Natural forests in Sri Lanka

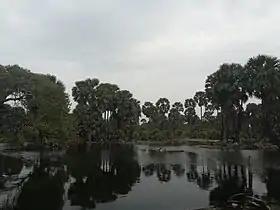
Salt marshes, Mannar

Mangroves ecosystem is an intertidal vegetation that covers fringes of the lagoons and estuaries. They share characteristics usually of saline/brackish water, loose soil and anoxic conditions. The vegetation is also exposed to intense sunlight. Mangrove plants could be categorized into groups; true mangroves that occur towards the boundary between sea and land and mangrove associated that occur more towards inland common true mangrove species are;